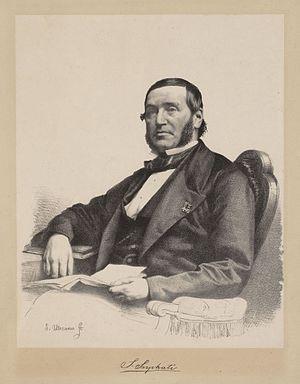
Samuel Sarphati était un médecin, chimiste, urbaniste et philanthrope néerlandais qui joua un rôle majeur dans le développement de la ville d'Amsterdam, tant en matière d'urbanisme que dans les secteurs de l'enseignement, de l'industrie et de la santé, au cours du XIXᵉ siècle. À la suite de sa mort, son nom fut donné au Sarphatipark, où figure un buste à son effigie, en 1885.